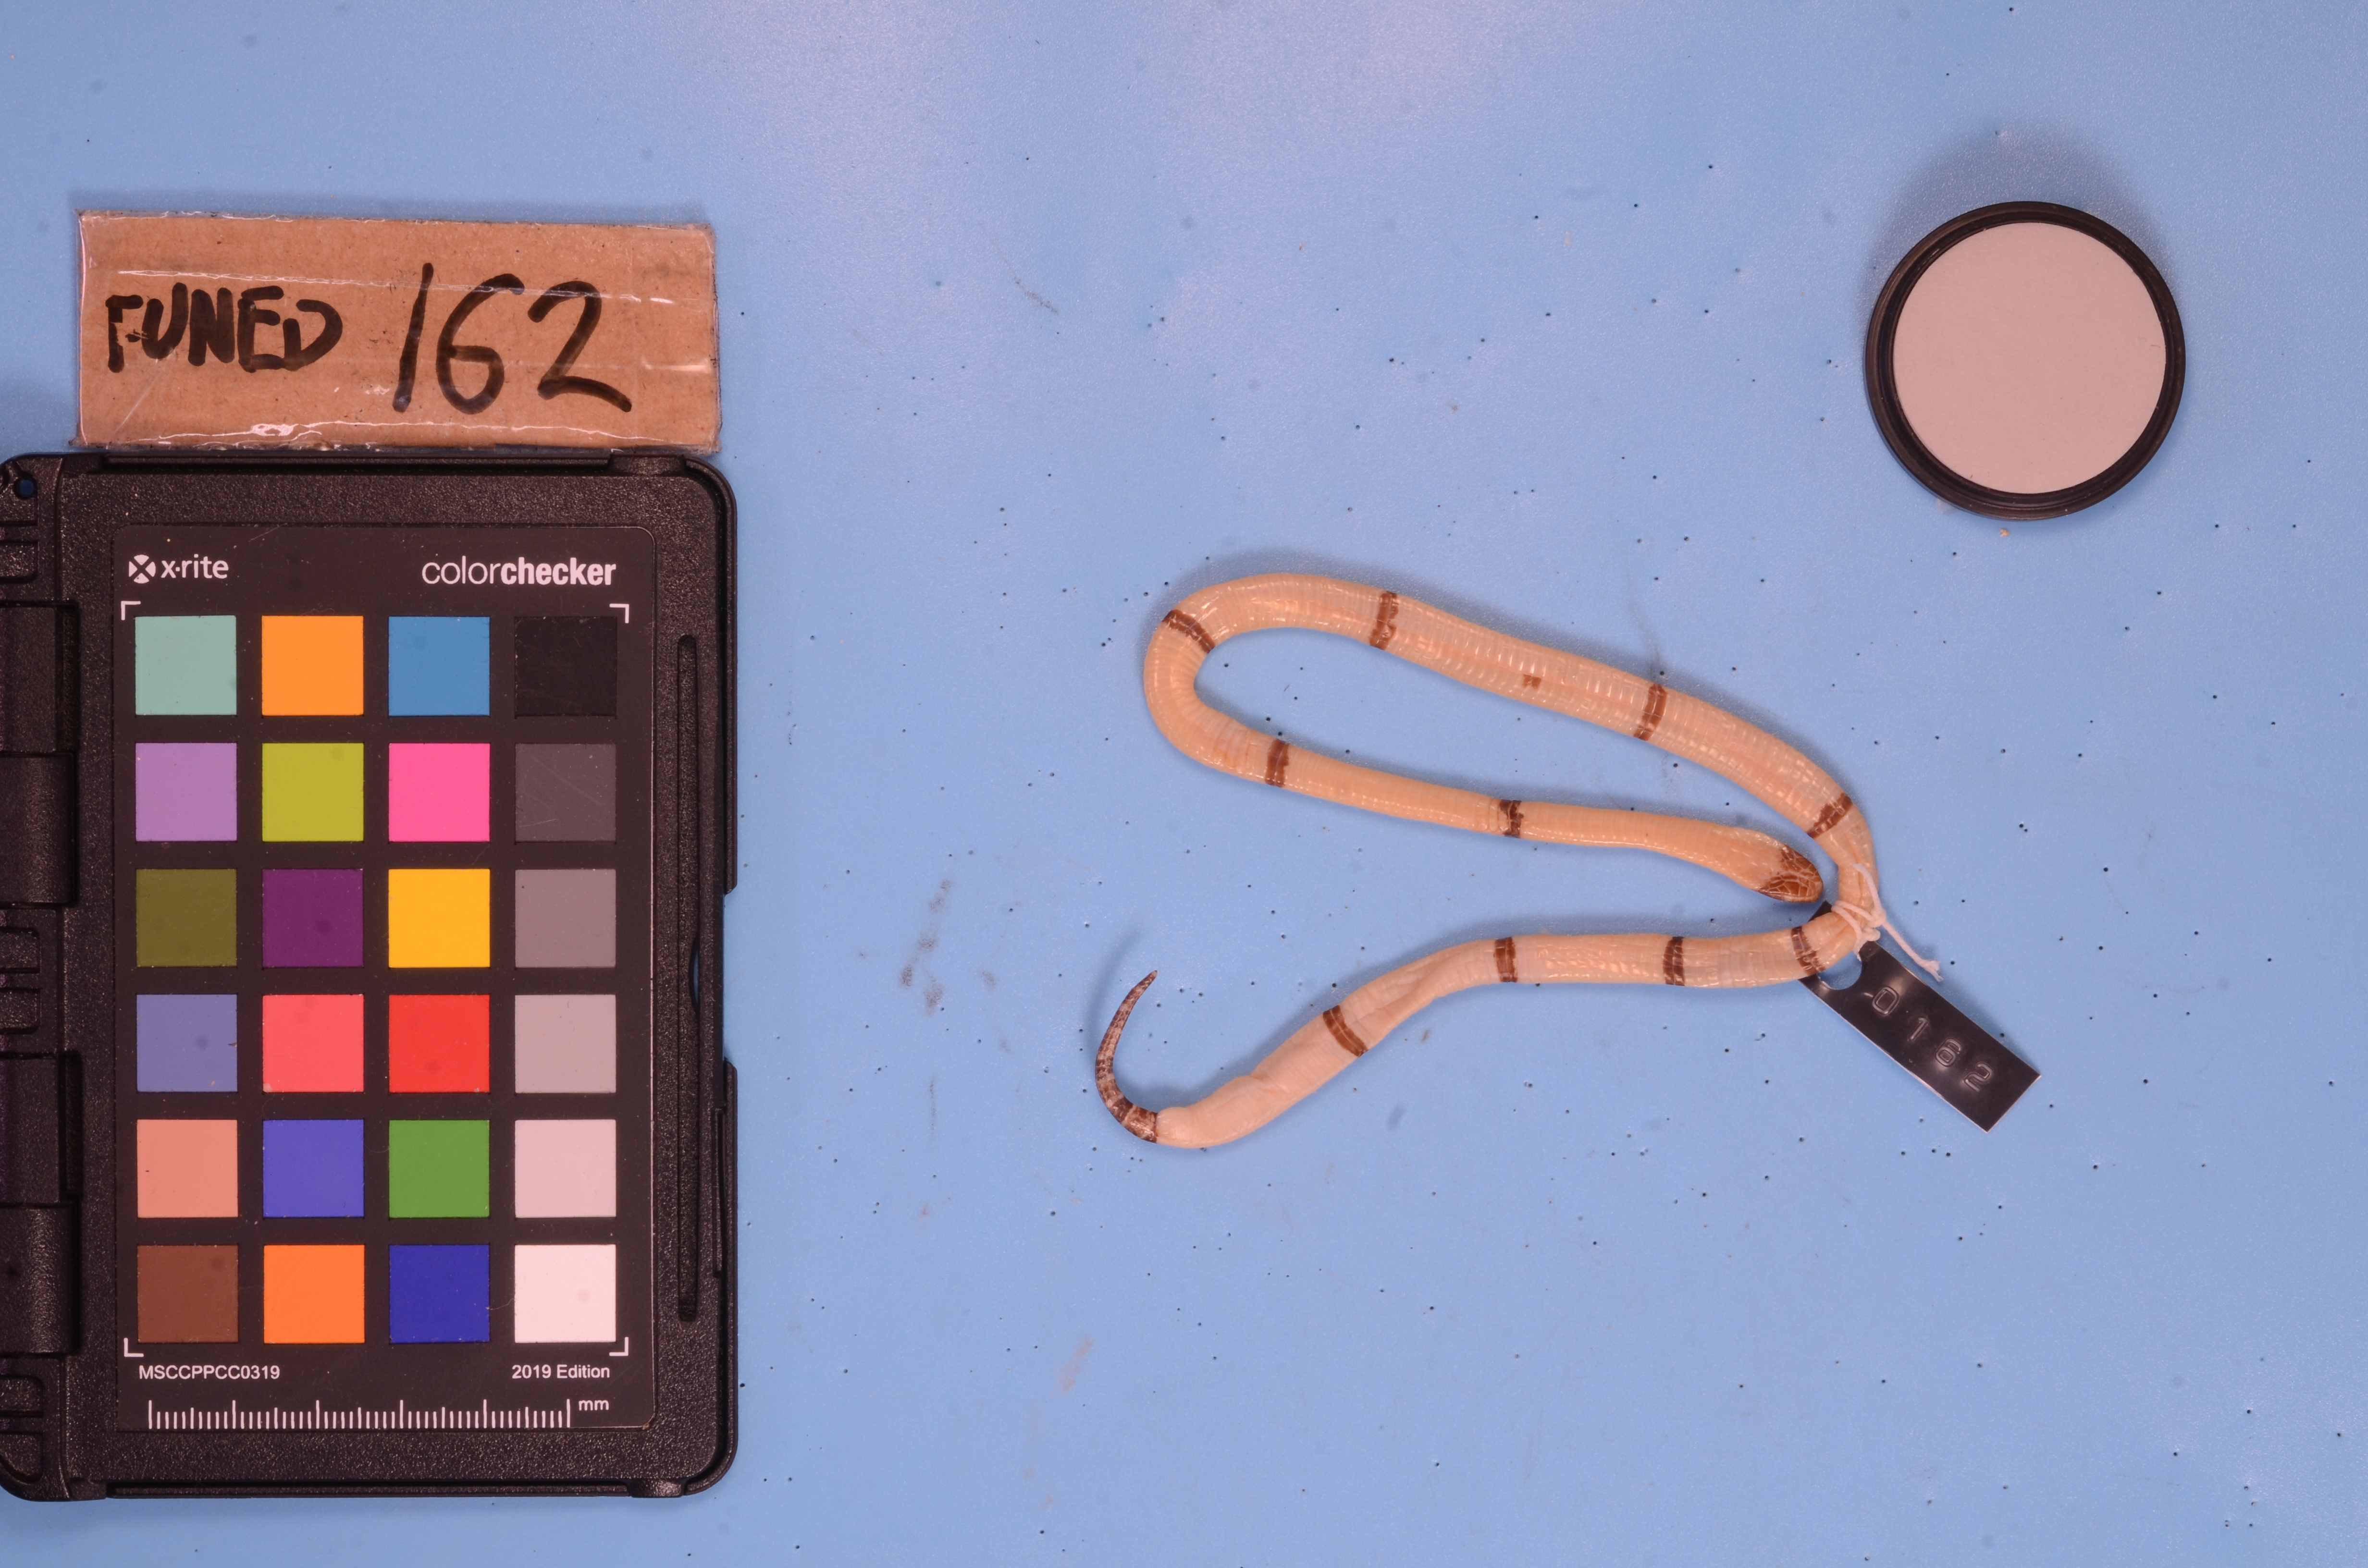
Species: Micrurus averyi
View: ventral
Mimicry status: model